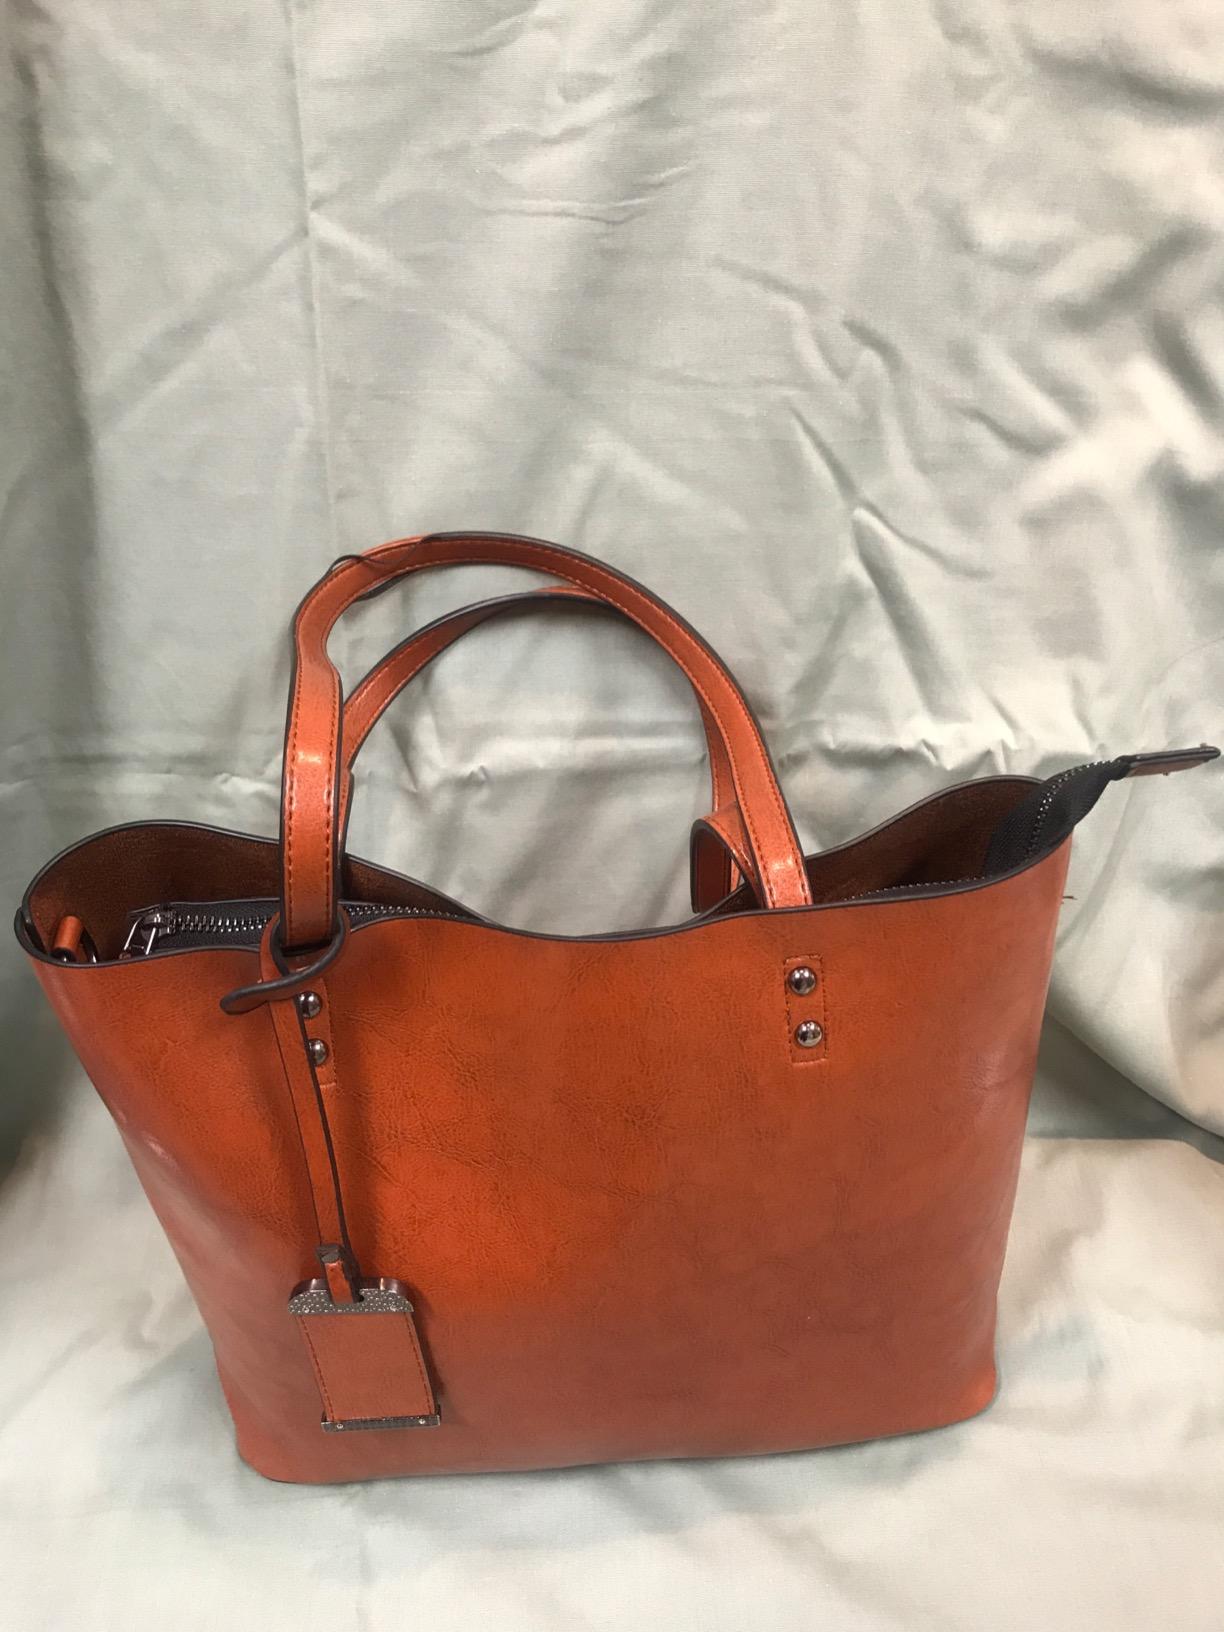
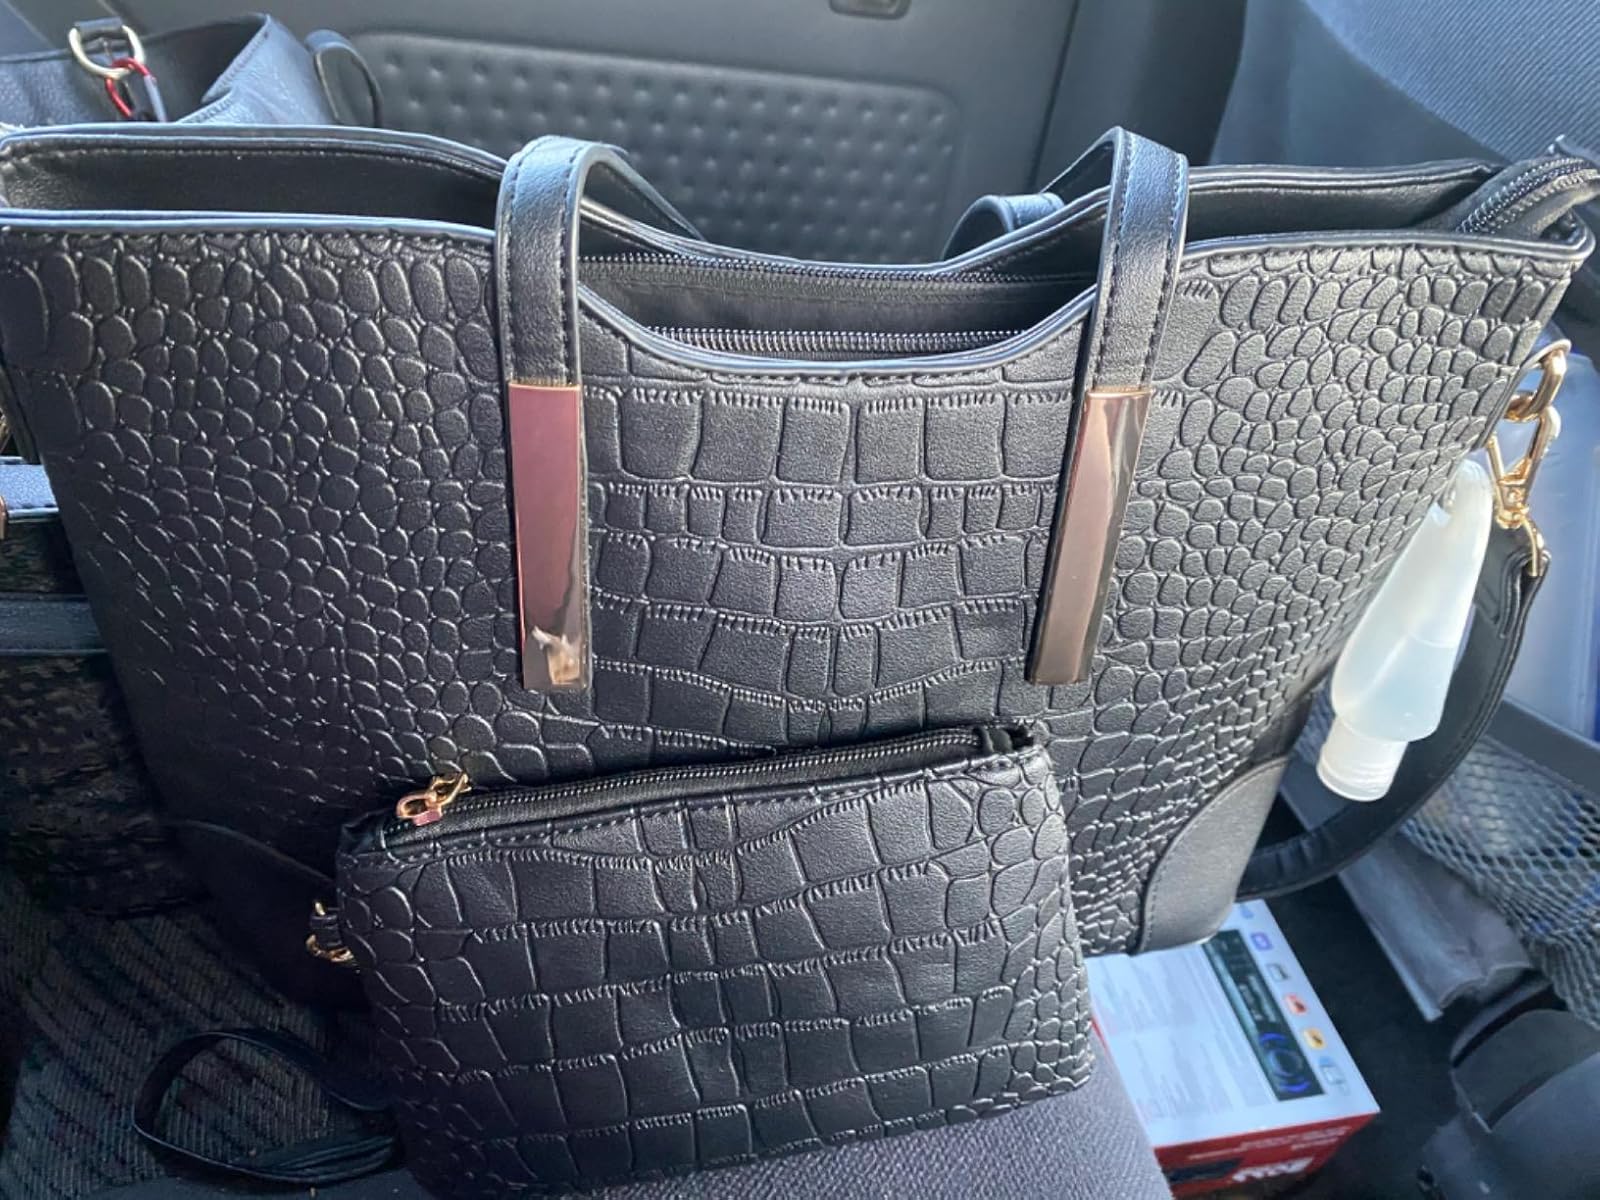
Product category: accessories_handbag
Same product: no